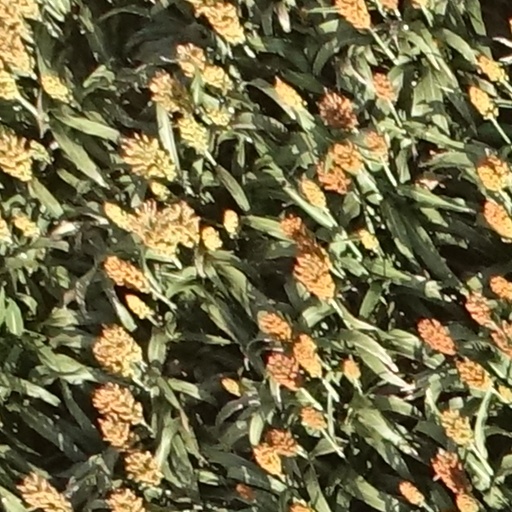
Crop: sorghum